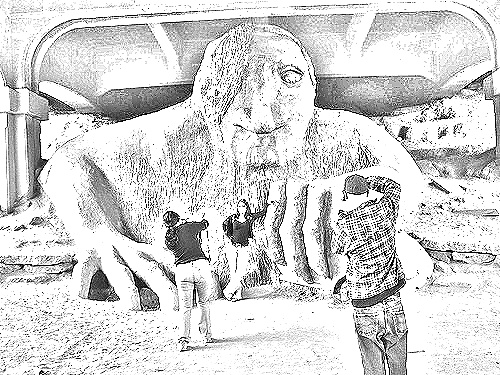
Portrait style: Sketch Portrait